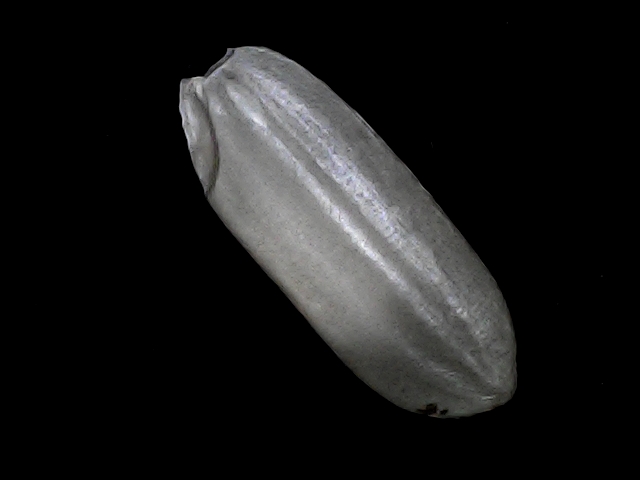
Rice variety: BRRI74